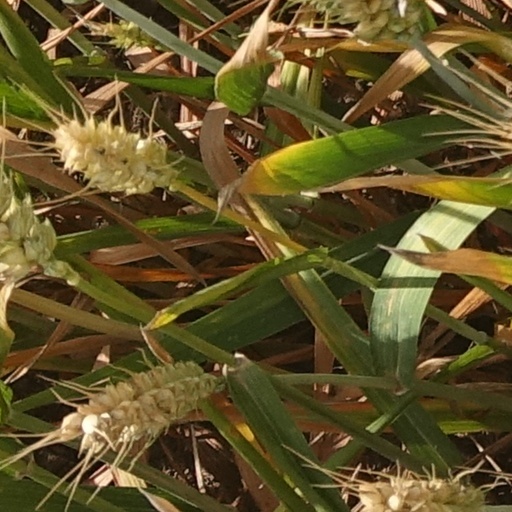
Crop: wheat